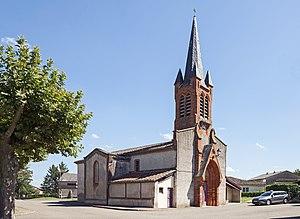
Montbartier est une commune française située dans le département de Tarn-et-Garonne, en région Occitanie.
Gabriel Bréfeil, est un architecte français, né le 27 janvier 1838 à Toulouse, et mort le 21 novembre 1906 à Toulouse.